Aisha Musa Ahmad

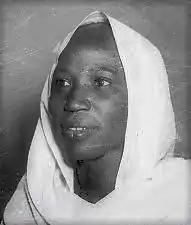
Portrait of Sudanese singer Aisha al Falatiya

Aisha Musa Ahmad (b. 1905 – 24 February 1974), better known as Aisha al-Falatiya (also transliterated as Aisha El Falatia, was a Sudanese singer. Her early career was hindered by prejudice against female performers, but in 1942 she became the first woman to sing on Sudanese radio. Her career continued into the 1960s, and she recorded over 150 songs in total, achieving popularity in both Sudan and Egypt.